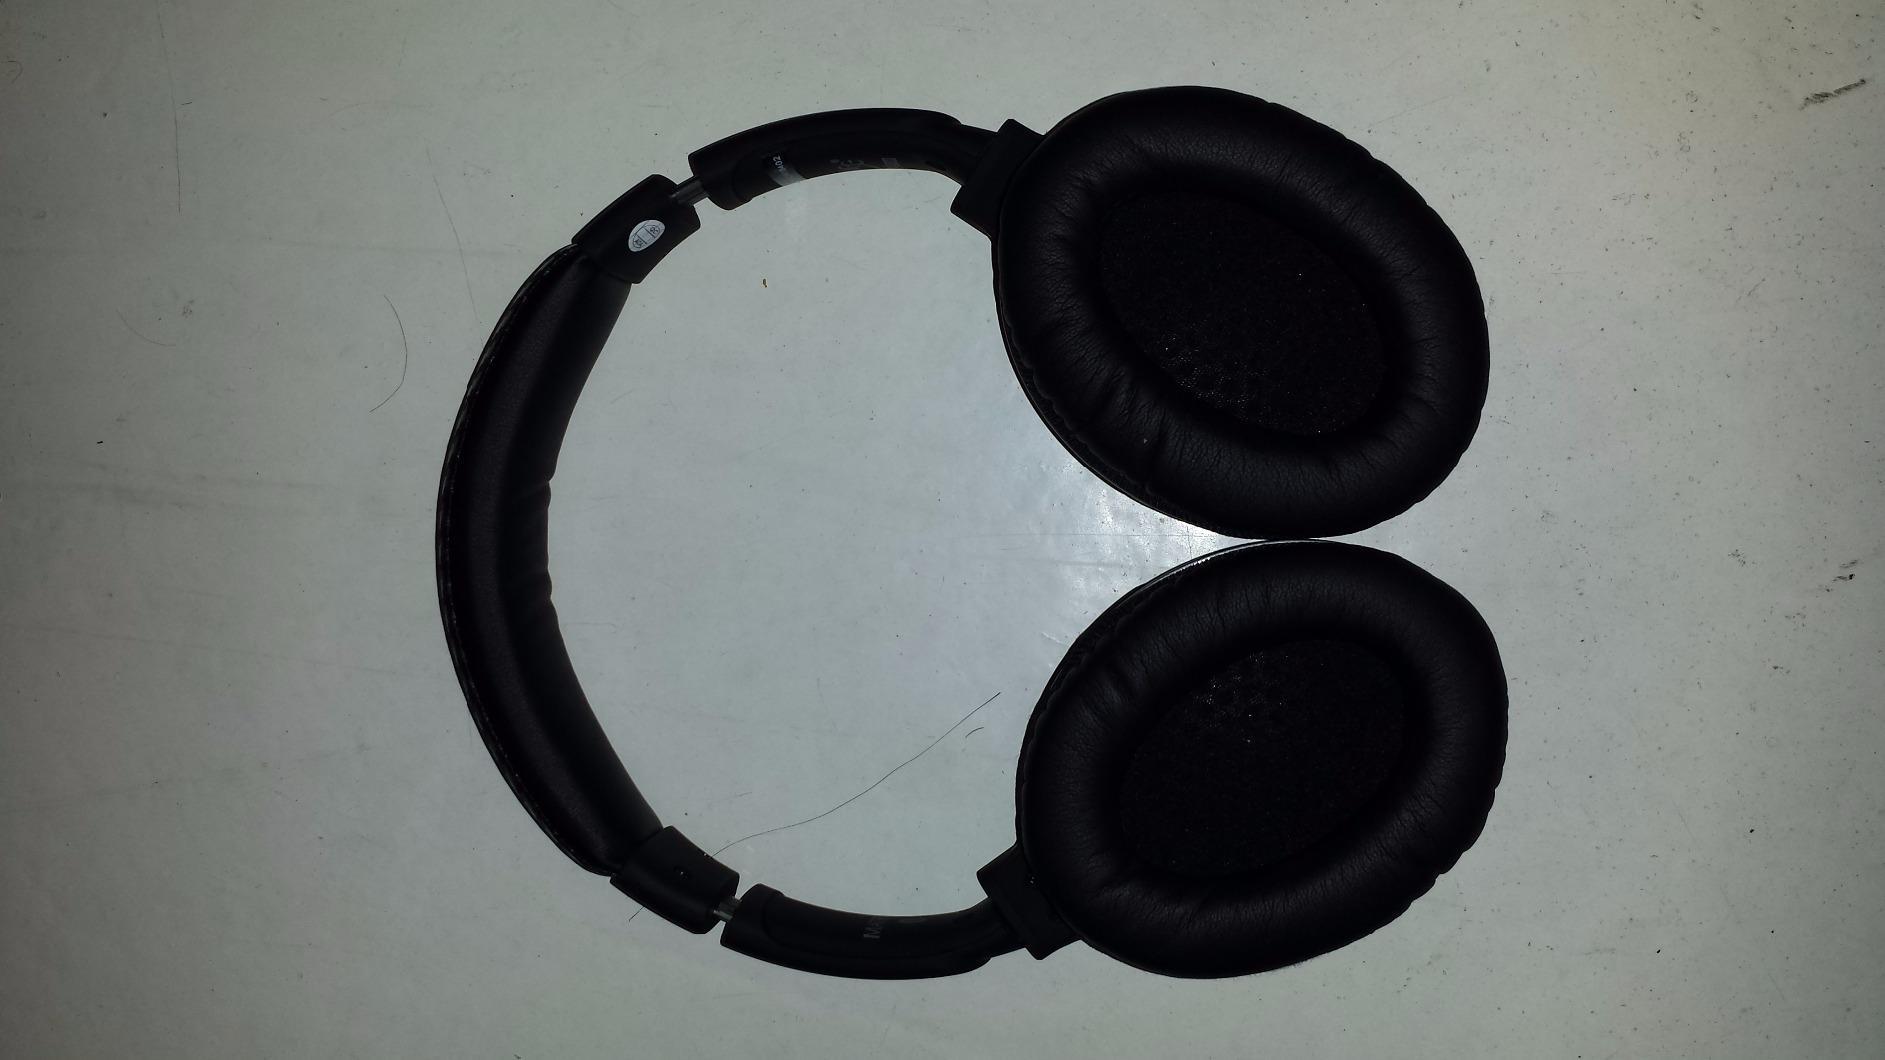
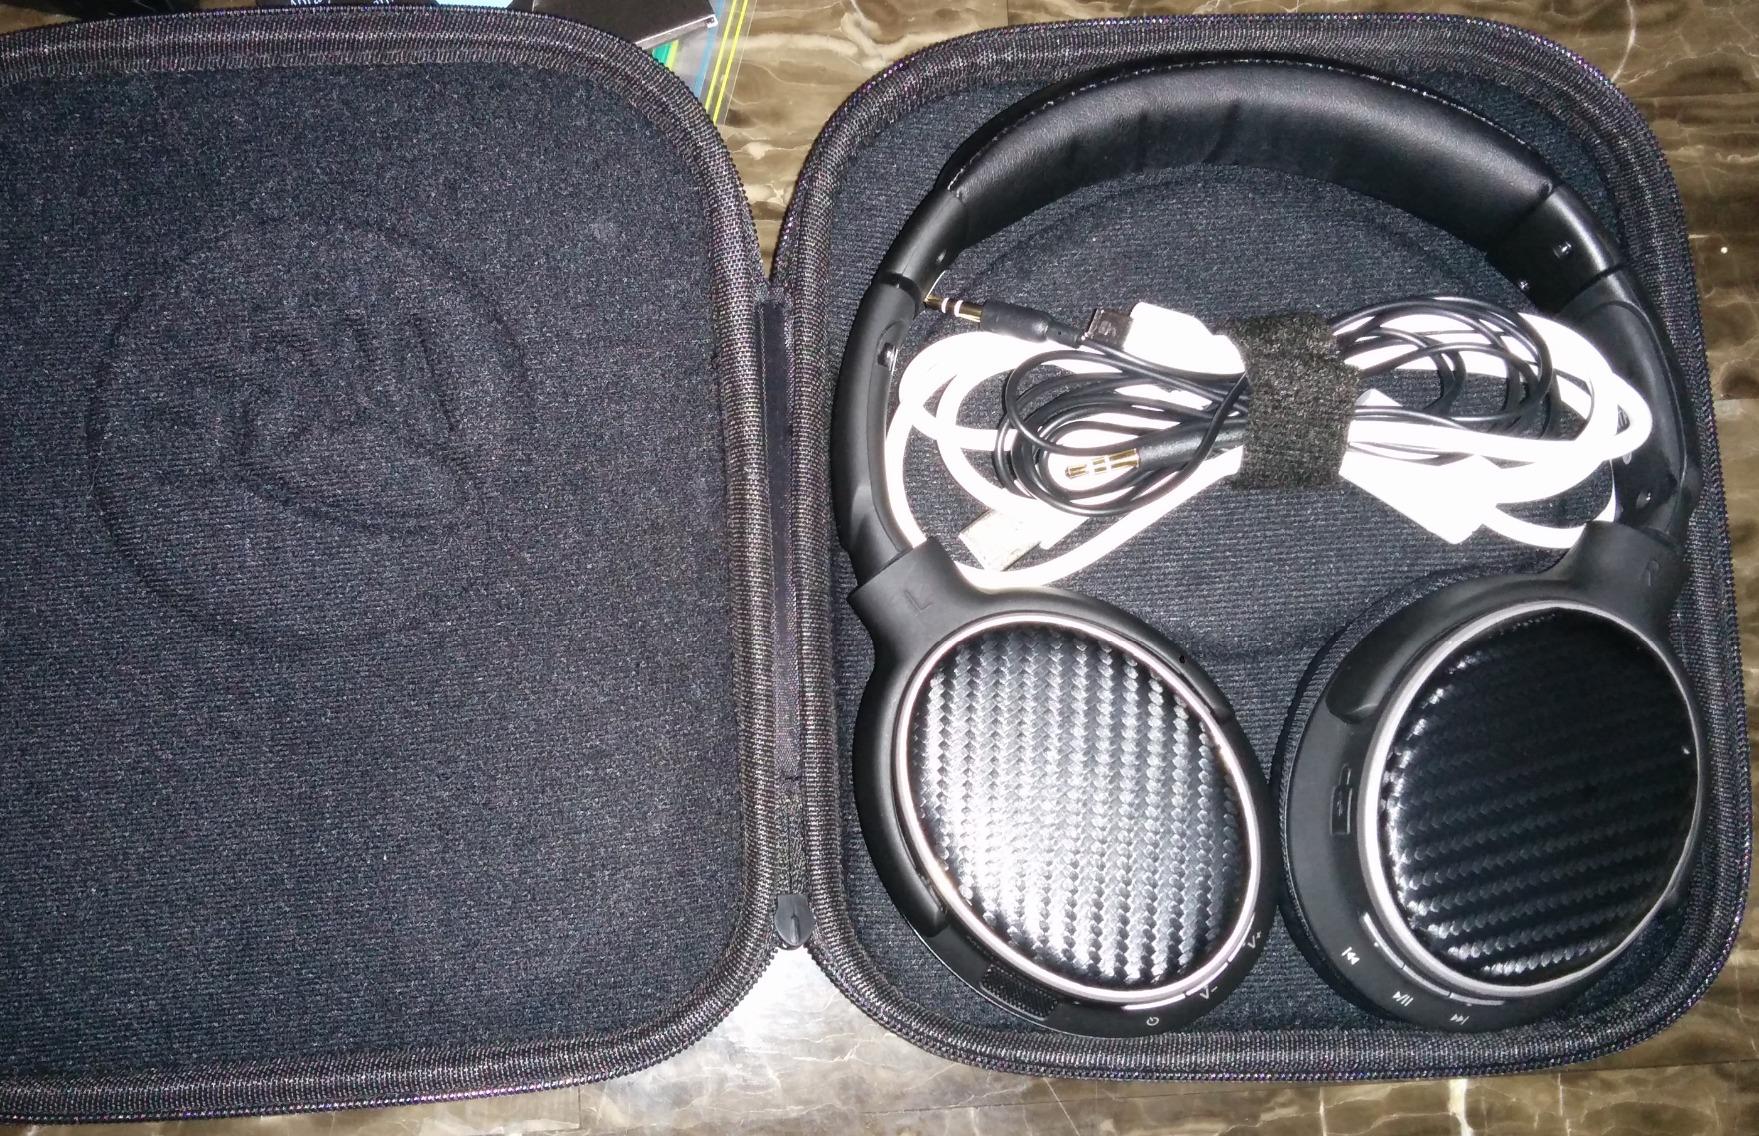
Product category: headphones
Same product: yes